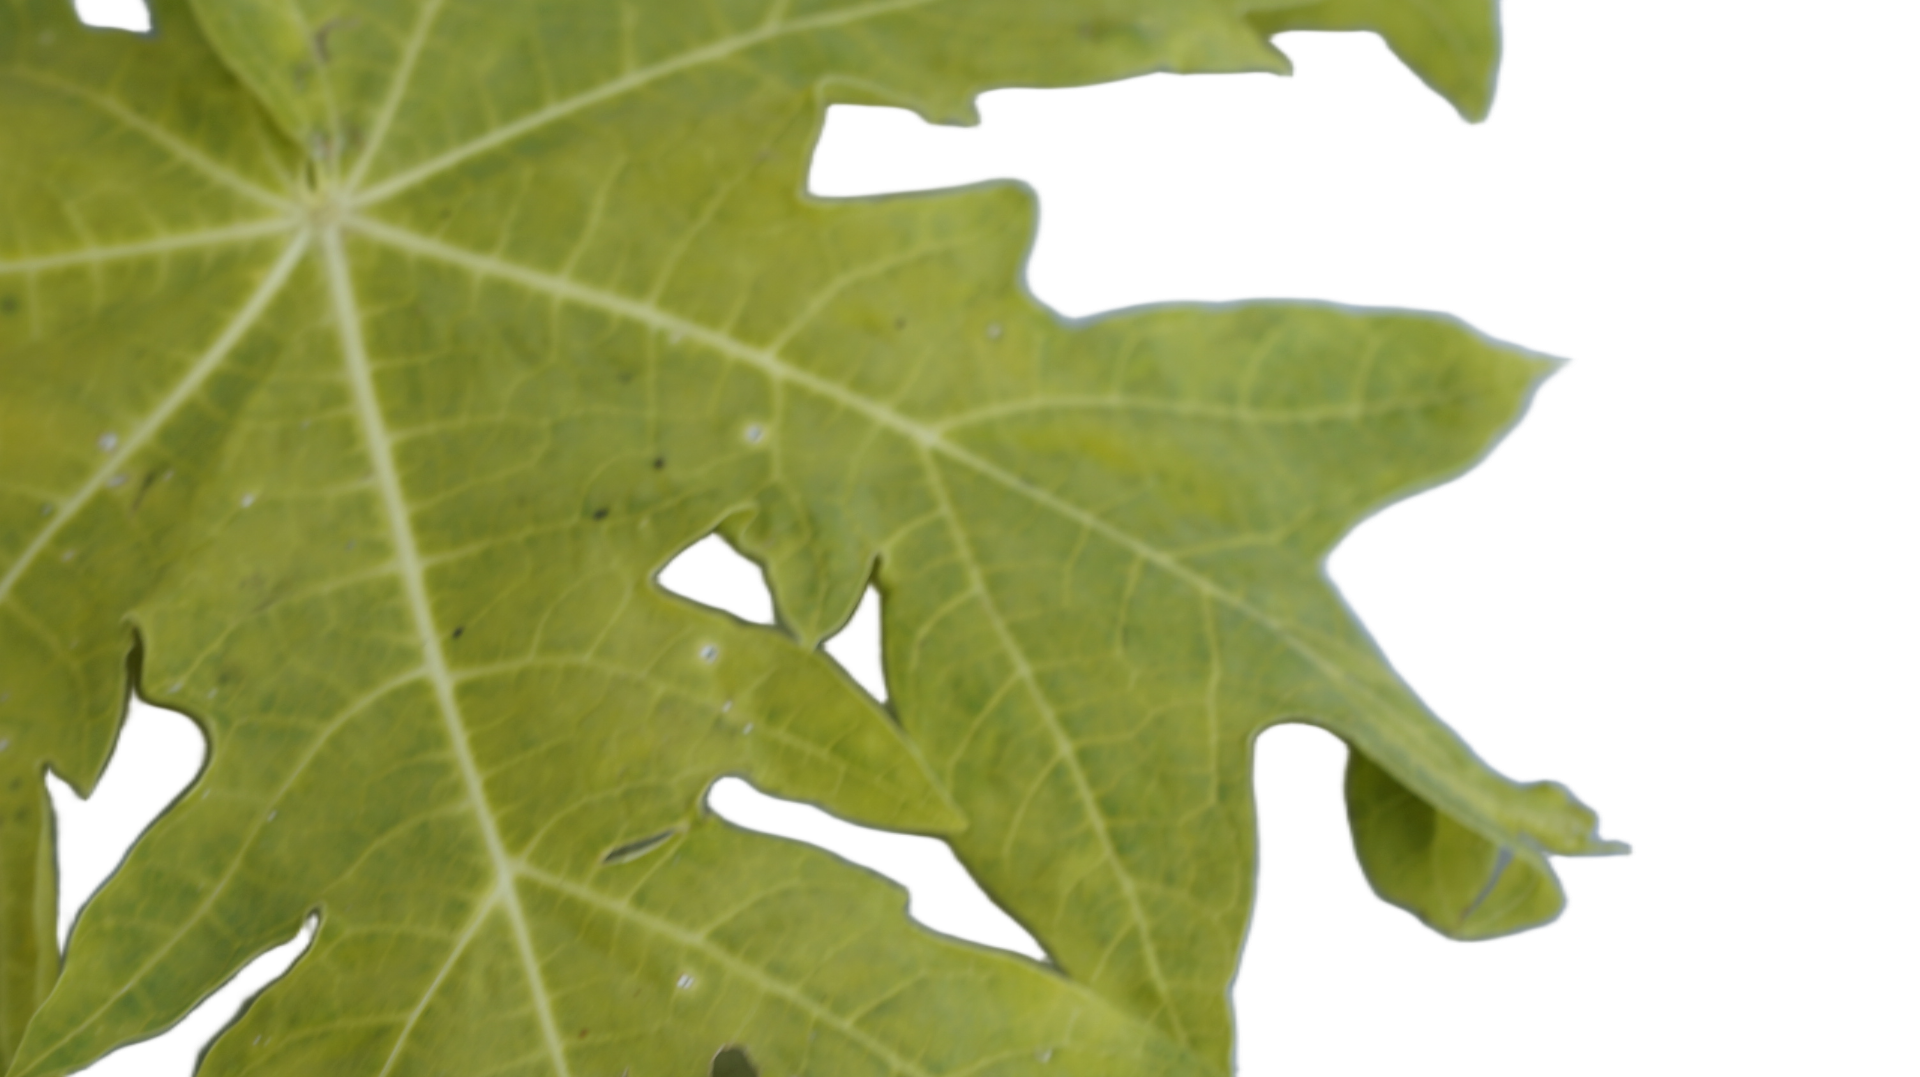
Crop: Papaya
Label: Carica_Insect_Hole